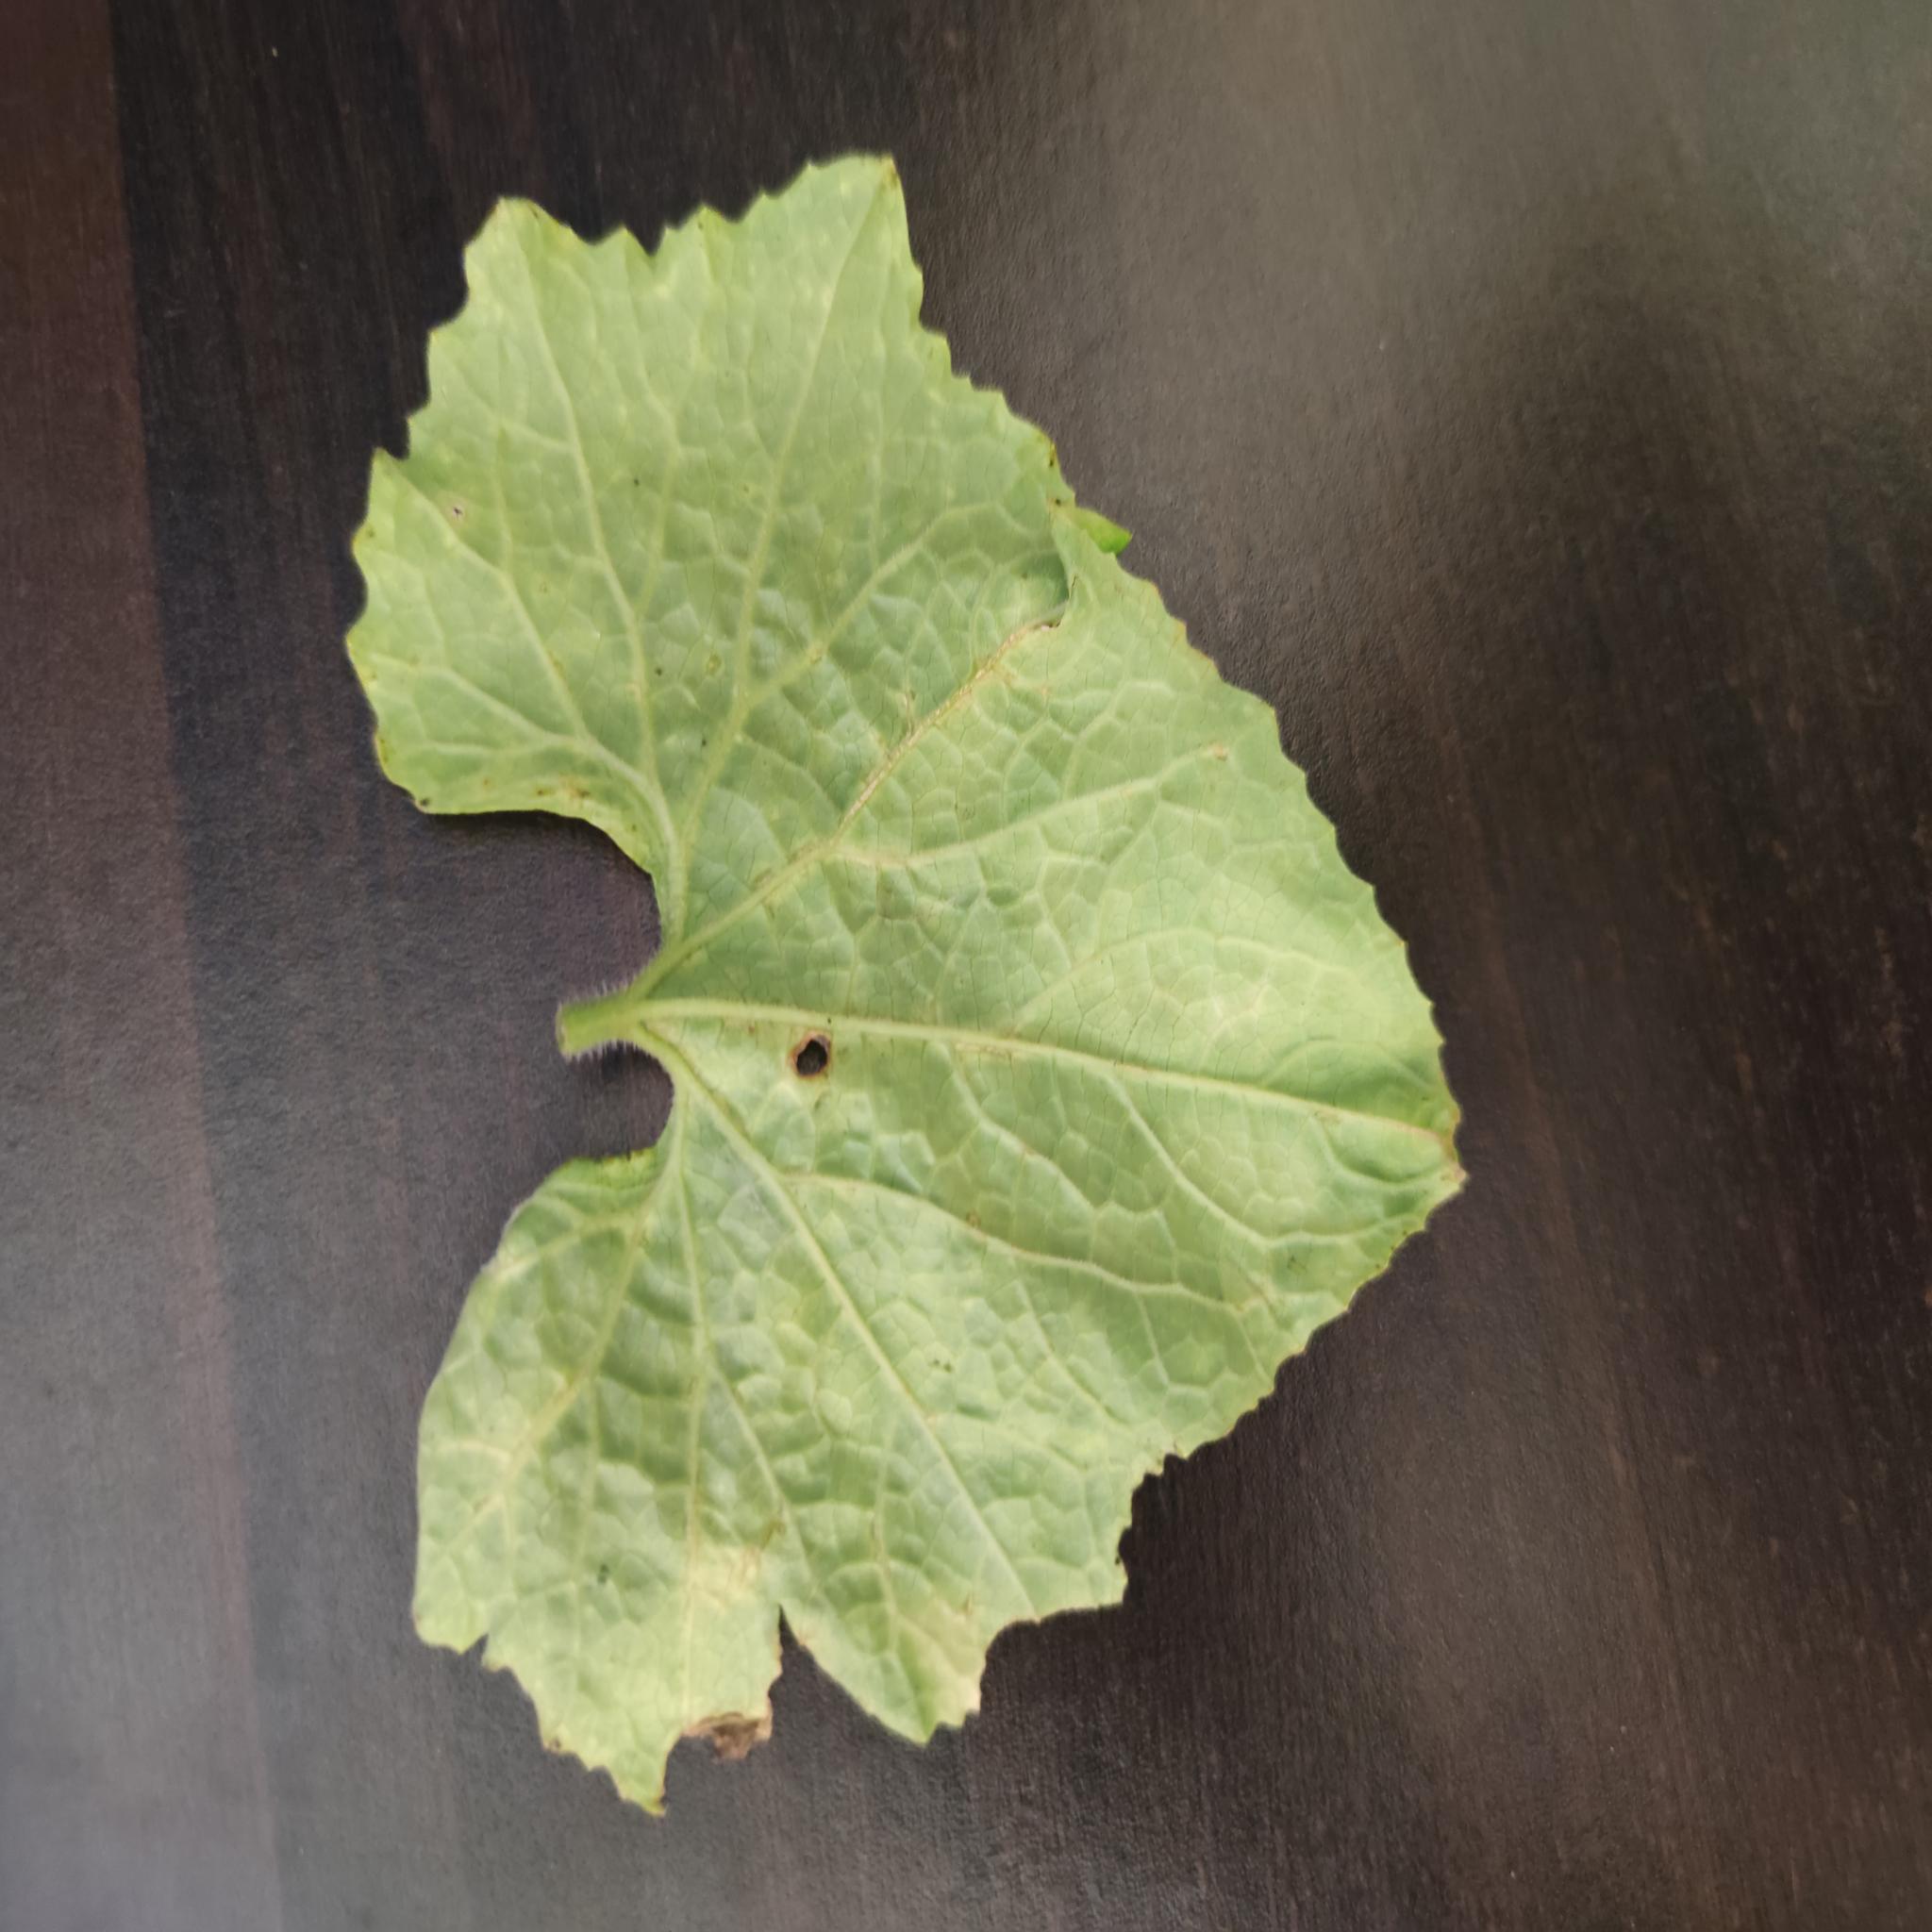
Label: Downy mildew